Dudley Do-Right (film)

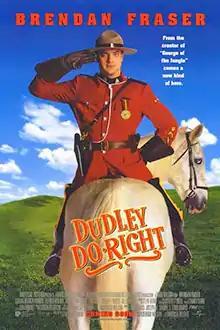
Theatrical release poster

Dudley Do-Right is a 1999 American slapstick comedy film written and directed by Hugh Wilson, based on Jay Ward's "Dudley Do-Right", produced by Davis Entertainment for Universal Studios. The film stars Brendan Fraser as the cartoon's titular Mountie with supporting roles from Sarah Jessica Parker, Alfred Molina, and Eric Idle. The film was a critical and commercial flop.